Milford Haven Waterway SSSI

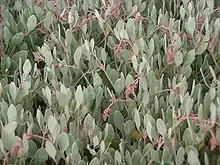
Sea purslane ("Atriplex portulacoides")

The saltmarshes within the Haven occur predominantly in sheltered areas within the upper regions of the main channel, and in the muddy creeks (pills) and embayments found at intervals along the length of the inlet. A variety of saltmarsh communities exist within the site, the most extensive being characterised by the pioneering species common cord-grass ("Spartina anglica") on the lower shore. Other dominant species include sea purslane ("Atriplex portulacoides"), common saltmarsh grass ("Puccinellia maritima") and red fescue ("Festuca rubra"). These grade into upper saltmarsh or brackish communities with occasional sea rush ("Juncus maritimus") and saltmarsh rush ("Juncus gerardii"). In some areas, there is a transition zone from upper saltmarsh into areas of reed-bed dominated by "Phragmites australis". Species found within the saltmarsh include the nationally scarce lax-flowered sea-lavender ("Limonium humile") and the one-flowered glasswort ("Salicornia pusilla").